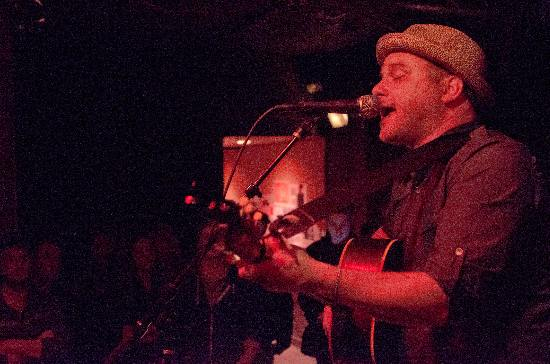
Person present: Yes